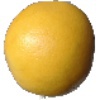
Label: Grapefruit White 1